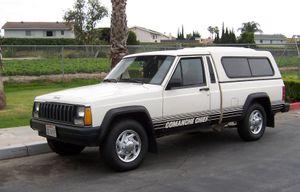
American Motors Corporation, plus connue sous le nom AMC, est un constructeur automobile américain, créé en 1954 par la fusion de Nash Motors et Hudson Motor Car Company. À cette époque, elle fut la plus grosse fusion de sociétés réalisée aux États-Unis, évaluée à 197 793 366 $US. Quatrième constructeur américain, avec notamment la marque Jeep, AMC vit ses ventes décliner à la fin des années 1970 face à la concurrence des trois grands de l’auto américains et des constructeurs japonais. Il dut s’allier puis être repris par Renault en 1979. Mais face aux difficultés du groupe français, AMC fut revendu à Chrysler le 2 mars 1987. Ce dernier cessa l’utilisation de la marque AMC et des modèles venant de Renault pour ne retenir que la division Jeep et la marque Eagle.